History of Durham University

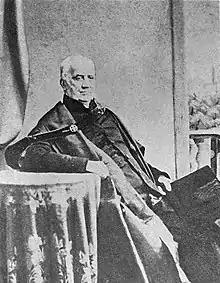
Charles Thorp, Archdeaon of Durham and first warden of the University

1834 saw the foundation of the Durham Regatta, the second oldest in the country. The university was one of the founding members of the Regatta, along with Durham School and Durham Boat Club. The university was represented by a crew from University College Boat Club in the six-oared "Sylph", losing to W. L. Wharton's "Velocity" in the first race of the Regatta, on 17 June.